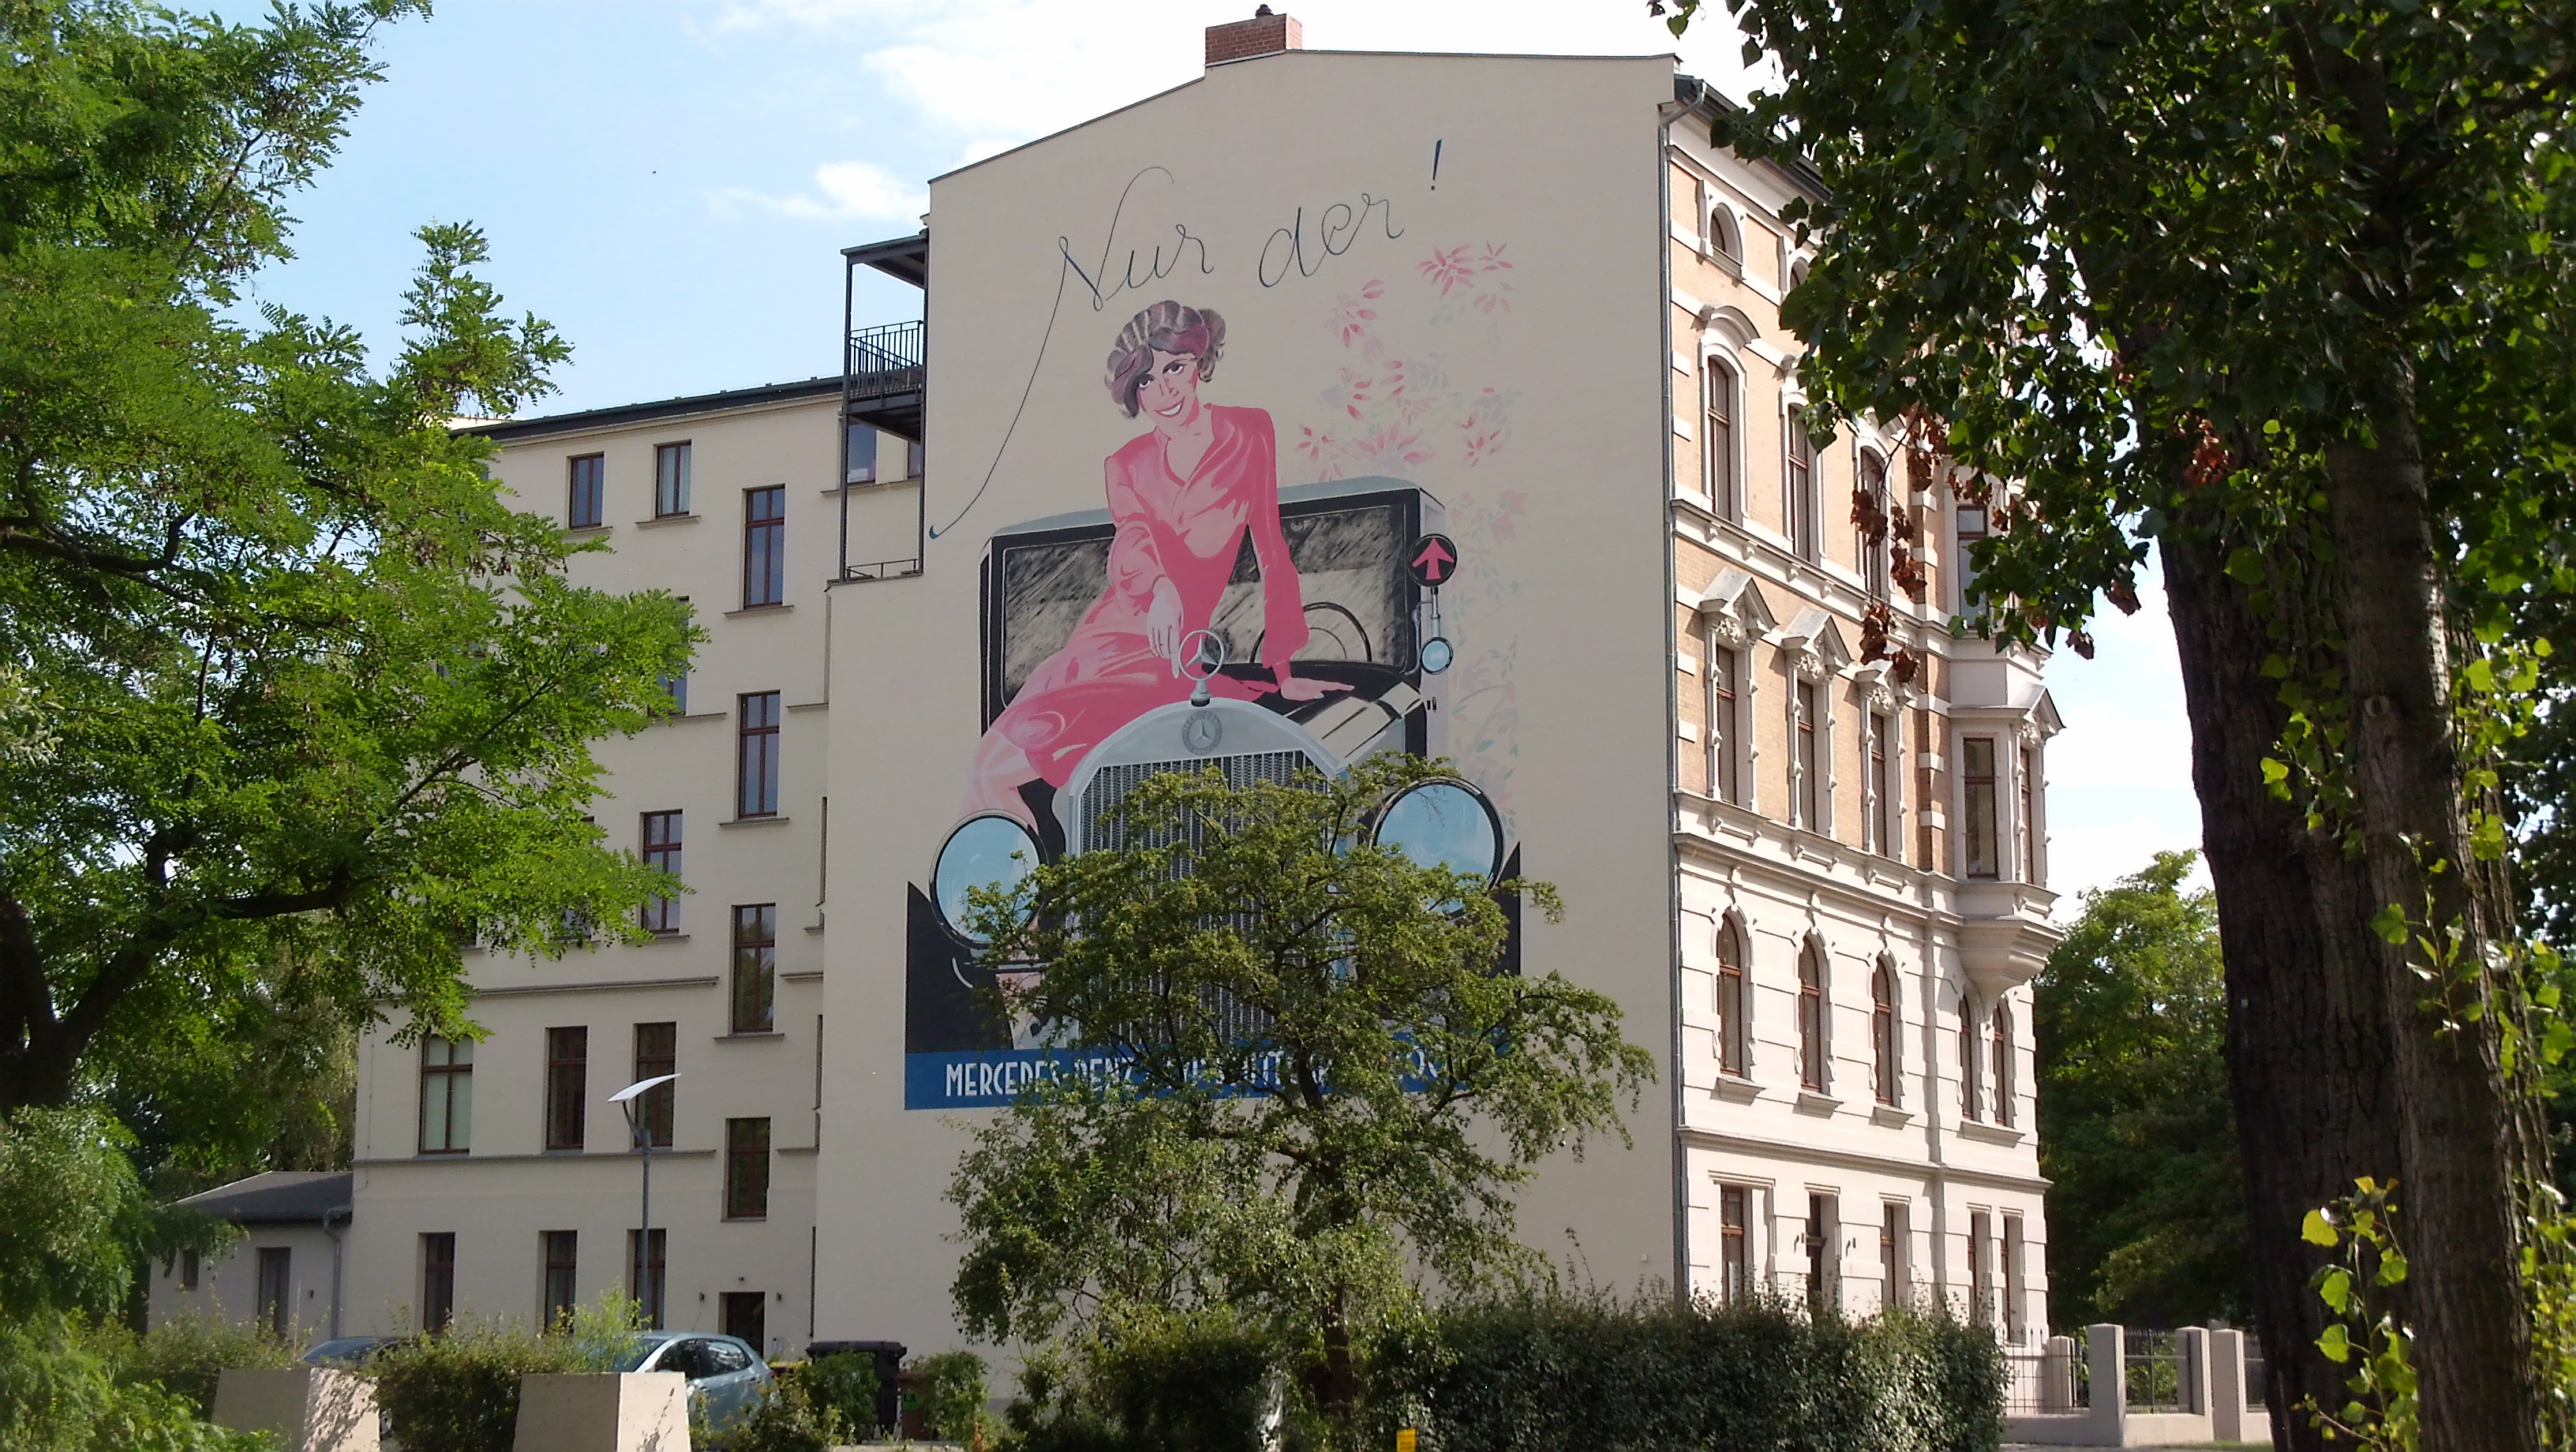
car, mural, building, architecture, facade, street art, tree, art, house, city, visual arts, tourist attraction